Arkansas Highway 302

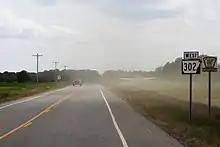
First Highway 302 reassurance marker south of the Highway 241 intersection

A third section of Highway 302 begins in Clarendon, the small-town county seat of Monroe County where the Cache River meets the White River. The route begins at US Highway 79 Business (US 79B, Madison Street) east of downtown near the St. Louis & San Francisco Railway tracks. Highway 302 runs north as 9th Street, passing the Clarendon High School and Harding Field, the Clarendon Lions high school football field. The highway turns north, exiting Clarendon and heading northward toward Brinkley, roughly paralleling the Cache River through sparsely populated agricultural lands. Shortly after passing through the unincorporated community of Dobbs Landing, Highway 302 intersects Highway 241. Highway 302 continues northward through Allendale to an intersection with Highway 17 just south of US 70, where it terminates.